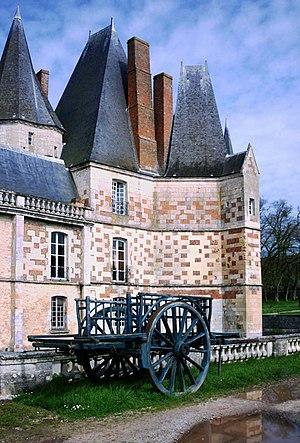
Le château d'Ô est un édifice situé dans la commune de Mortrée, dans le département français de l'Orne, en Normandie.